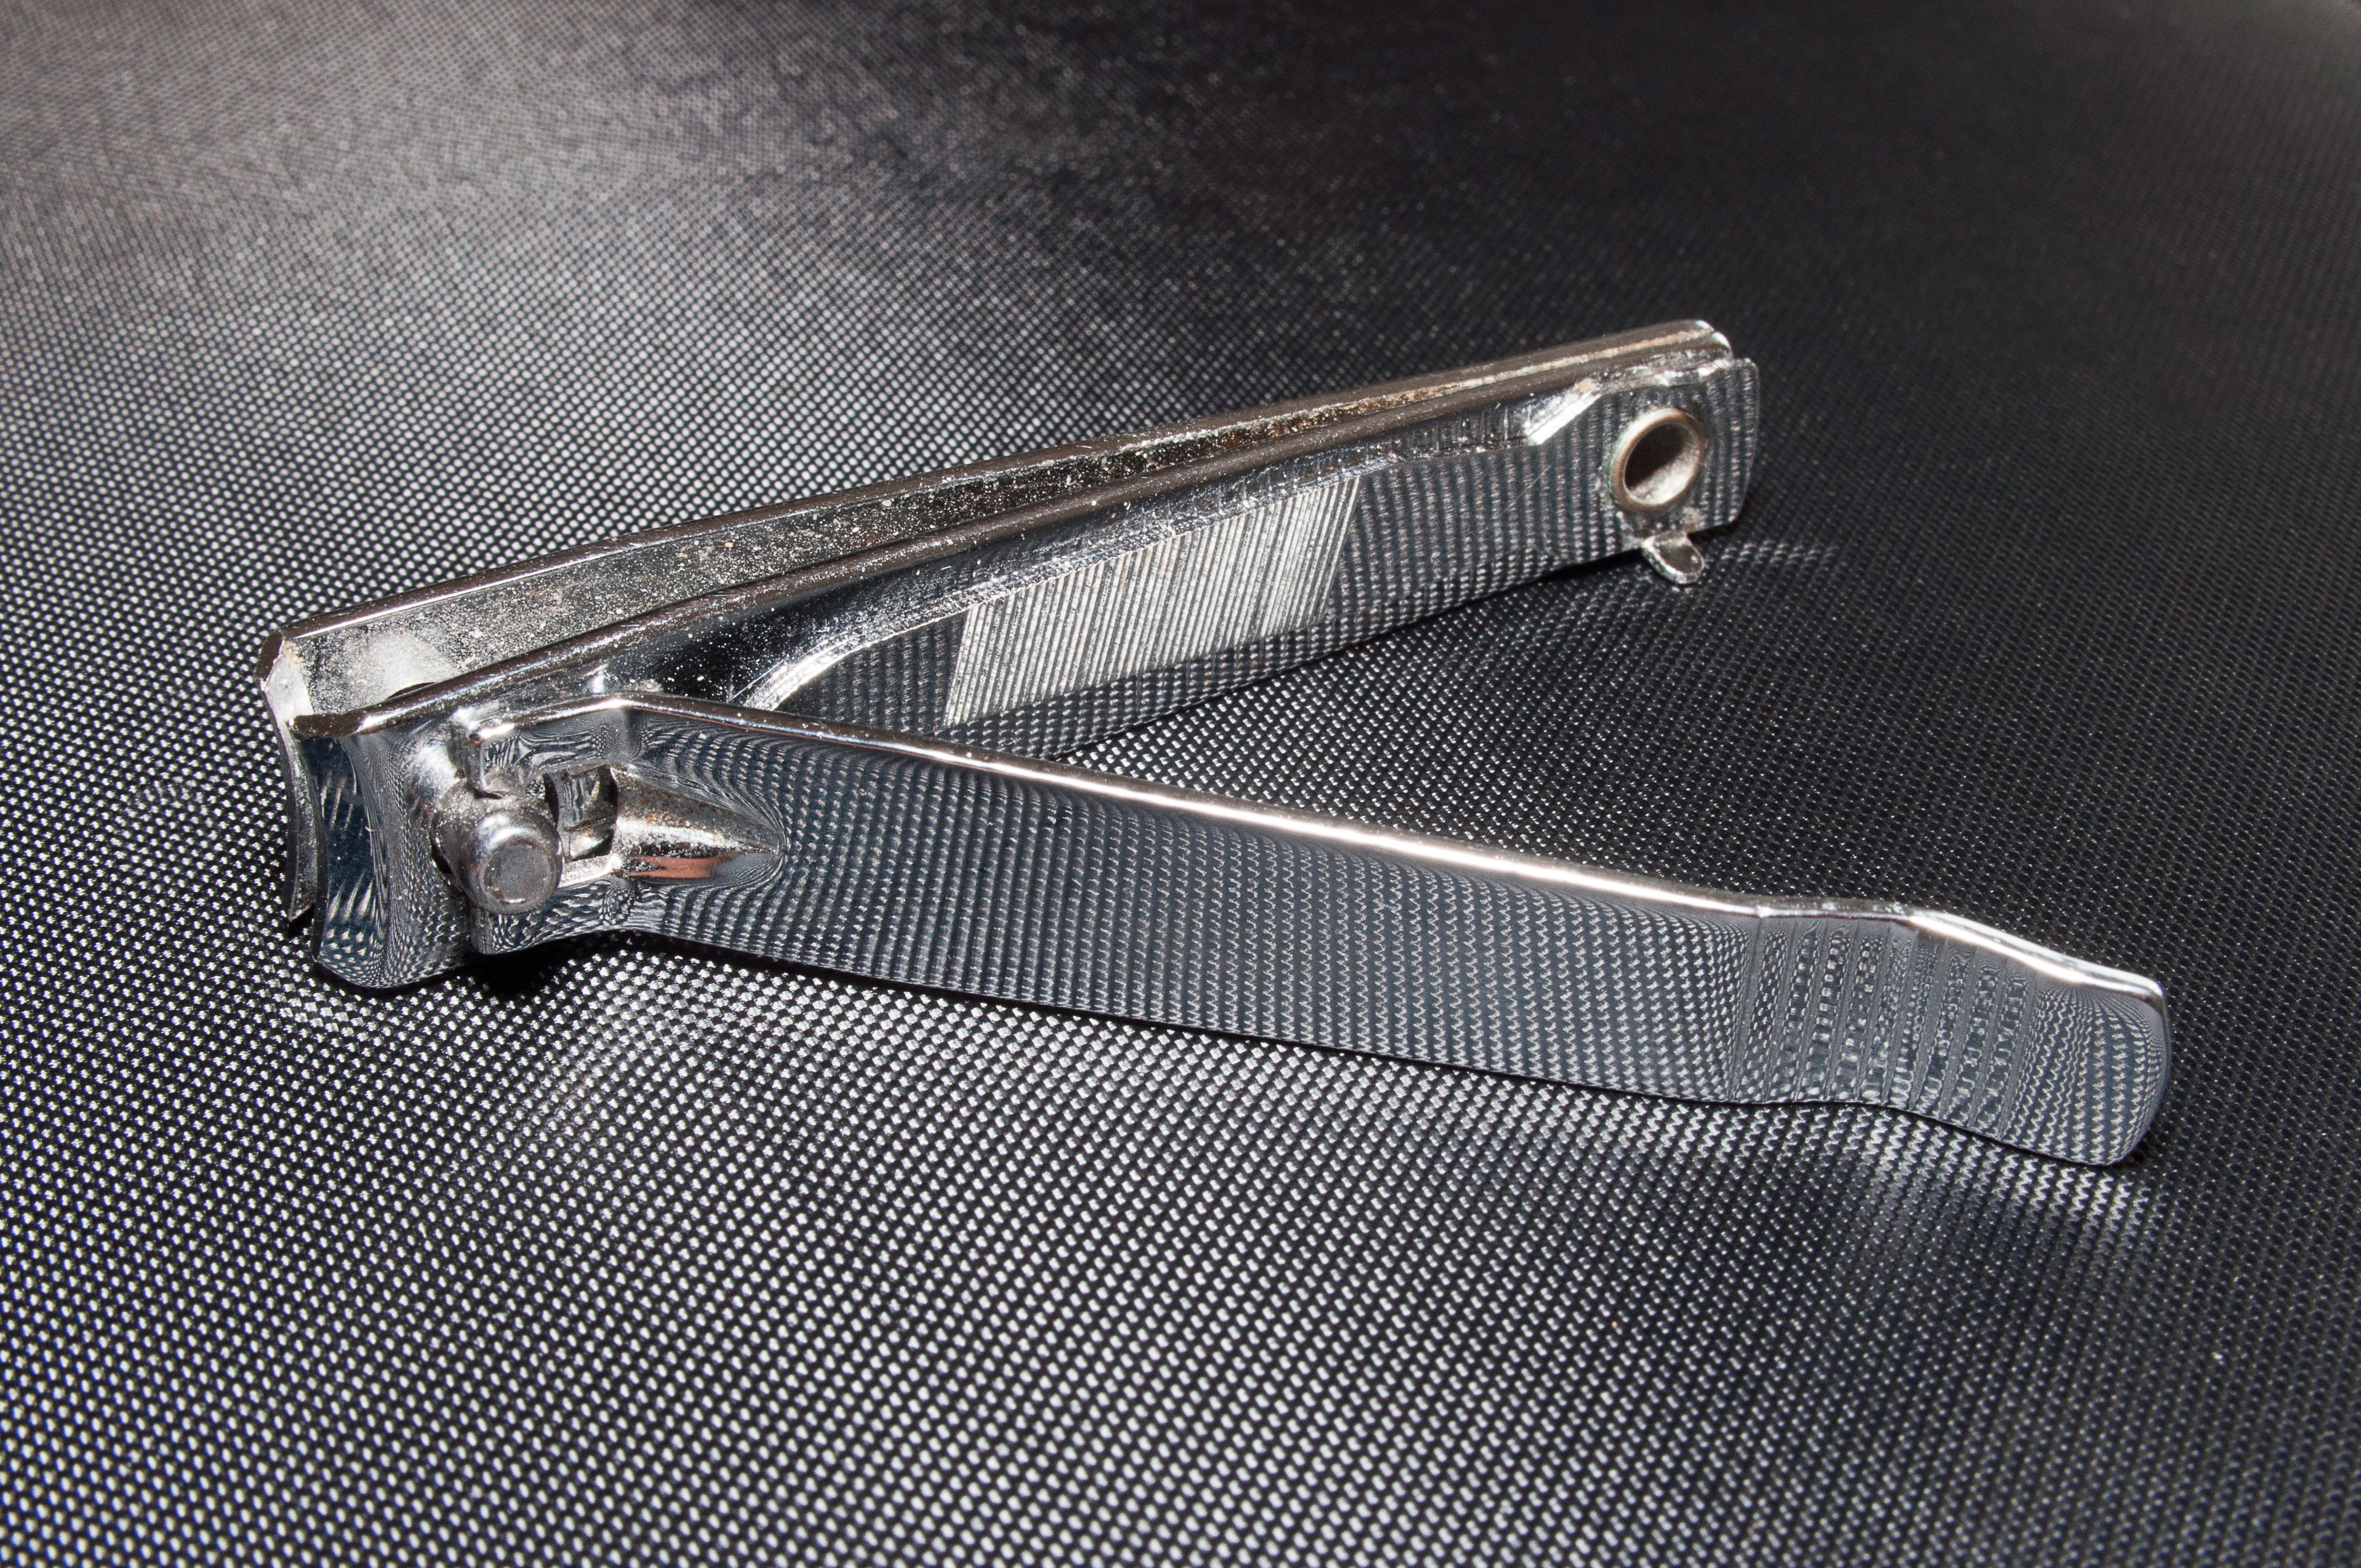
tool, metal, material, manicure, bumper, glasses, eyewear, automotive exterior, fashion accessory, nail clippers, nail clipper